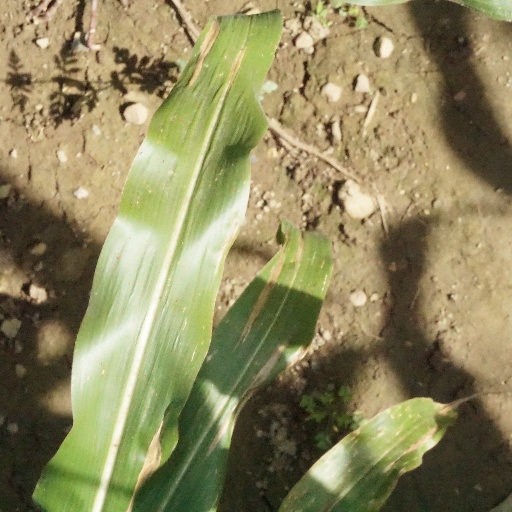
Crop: maize; corn